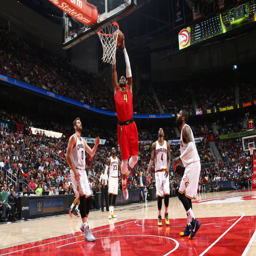
# goes up for a dunk during a game against sports team .